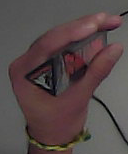
Product: toblerone_black